Bruno Maag

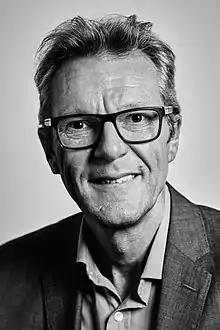
Bruno Maag, 2018

Bruno Maag (born 1962) is a Swiss type designer and founder of type design company Dalton Maag.